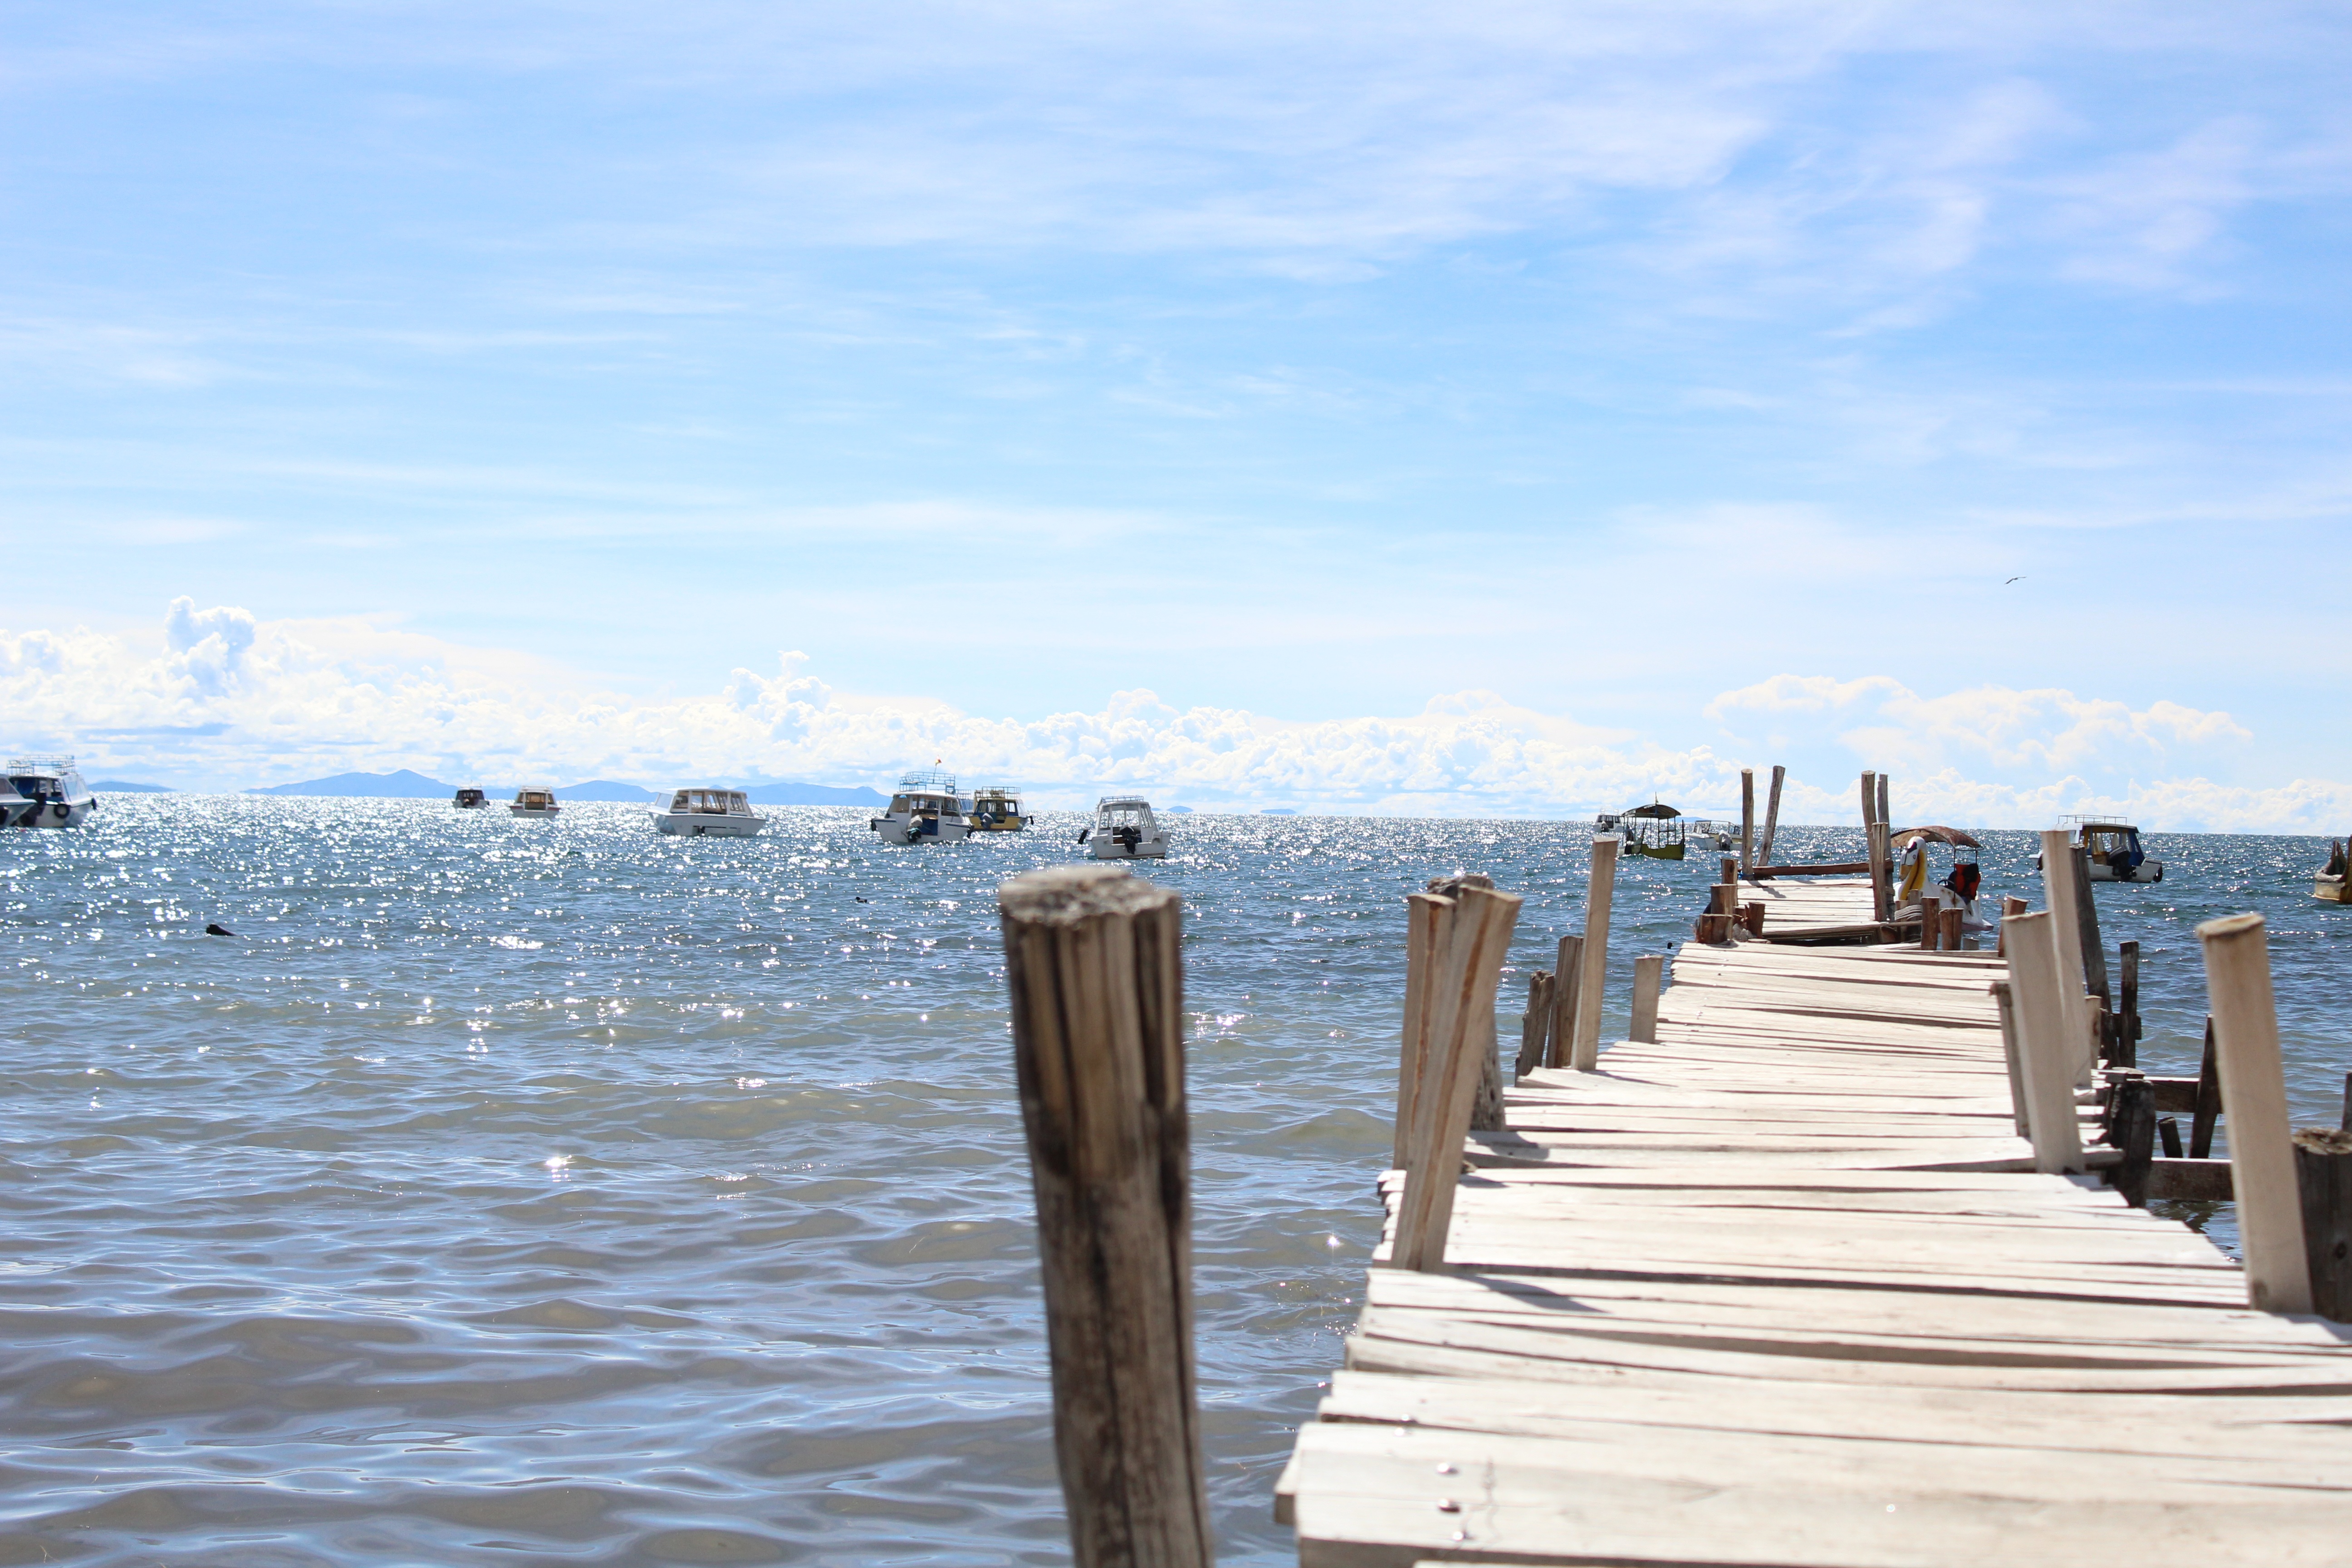
beach, sea, coast, water, ocean, dock, boardwalk, shore, lake, pier, walkway, vacation, rural, america, bay, blue, body of water, south, copacabana, isla, andes, breakwater, bolivia, titicaca